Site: brandenburg
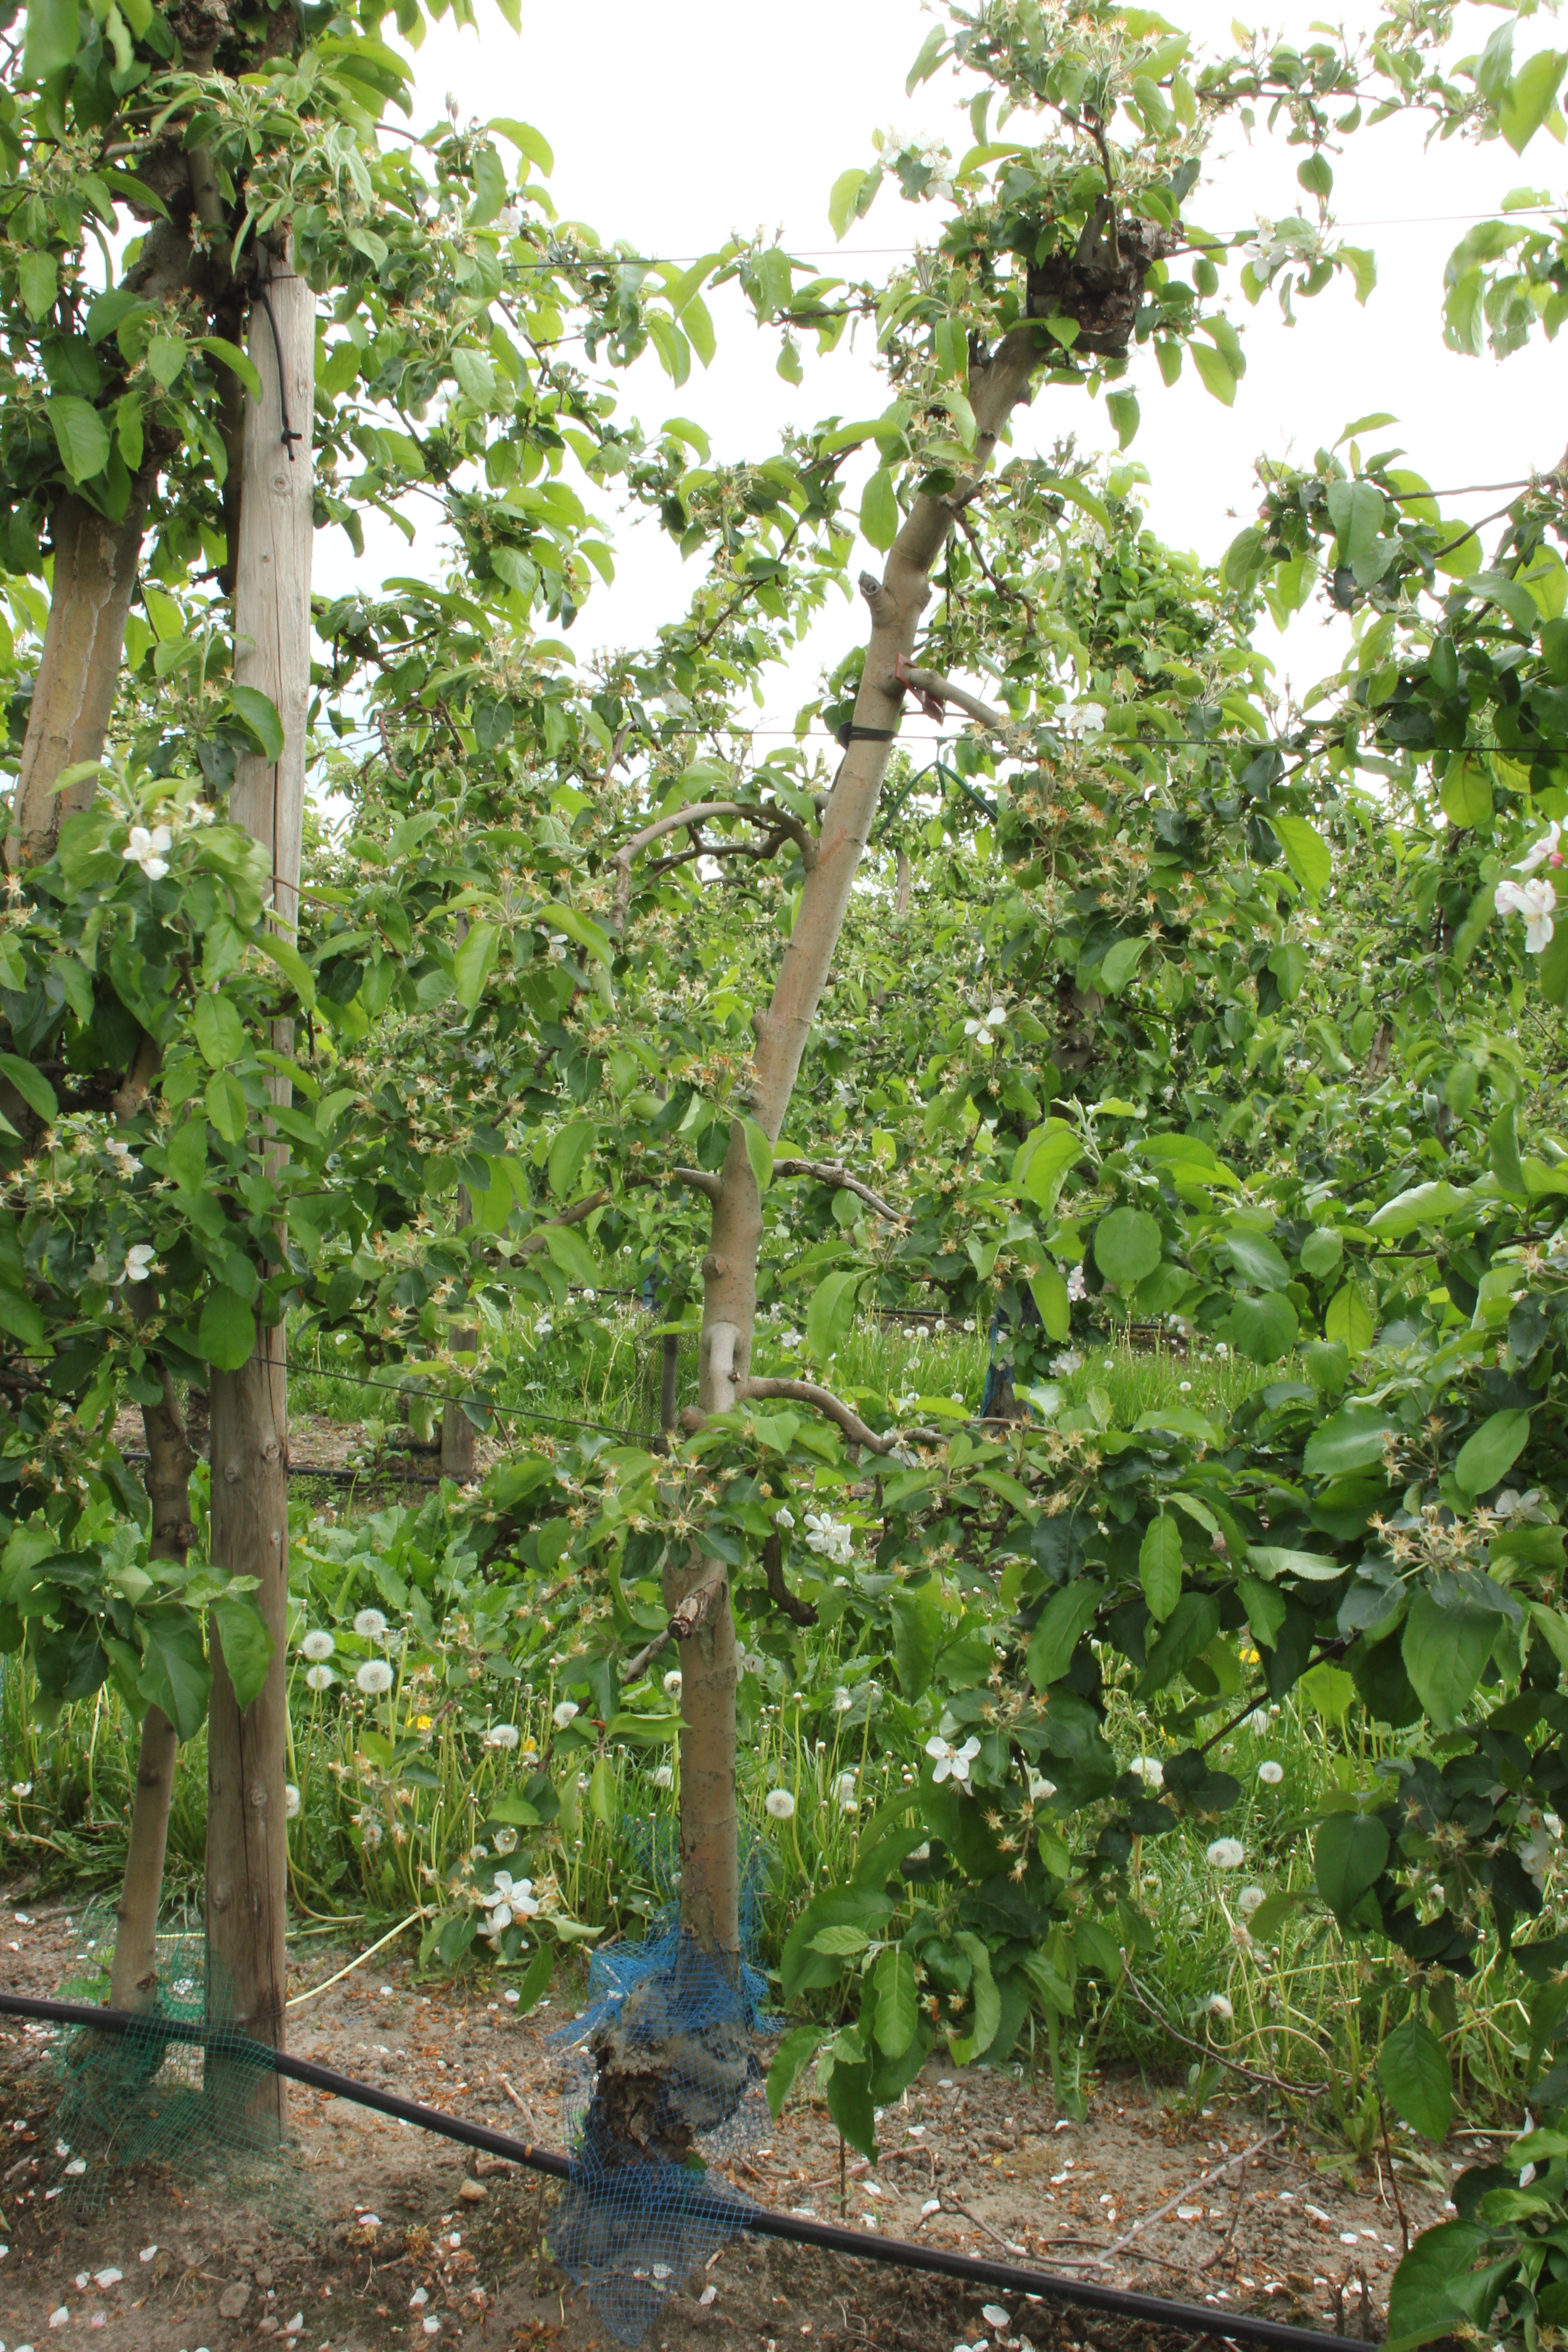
Growth stage (BBCH 67): Flowering